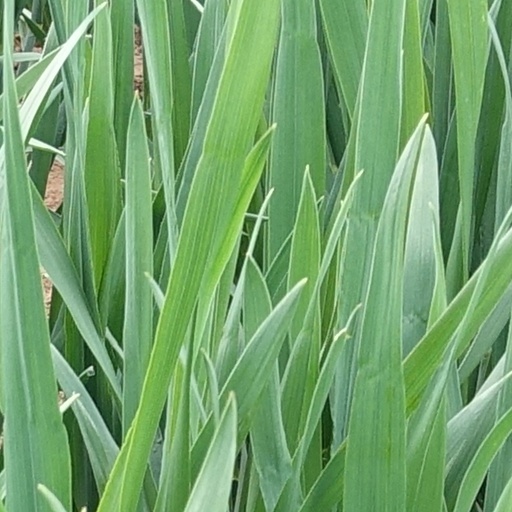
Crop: wheat